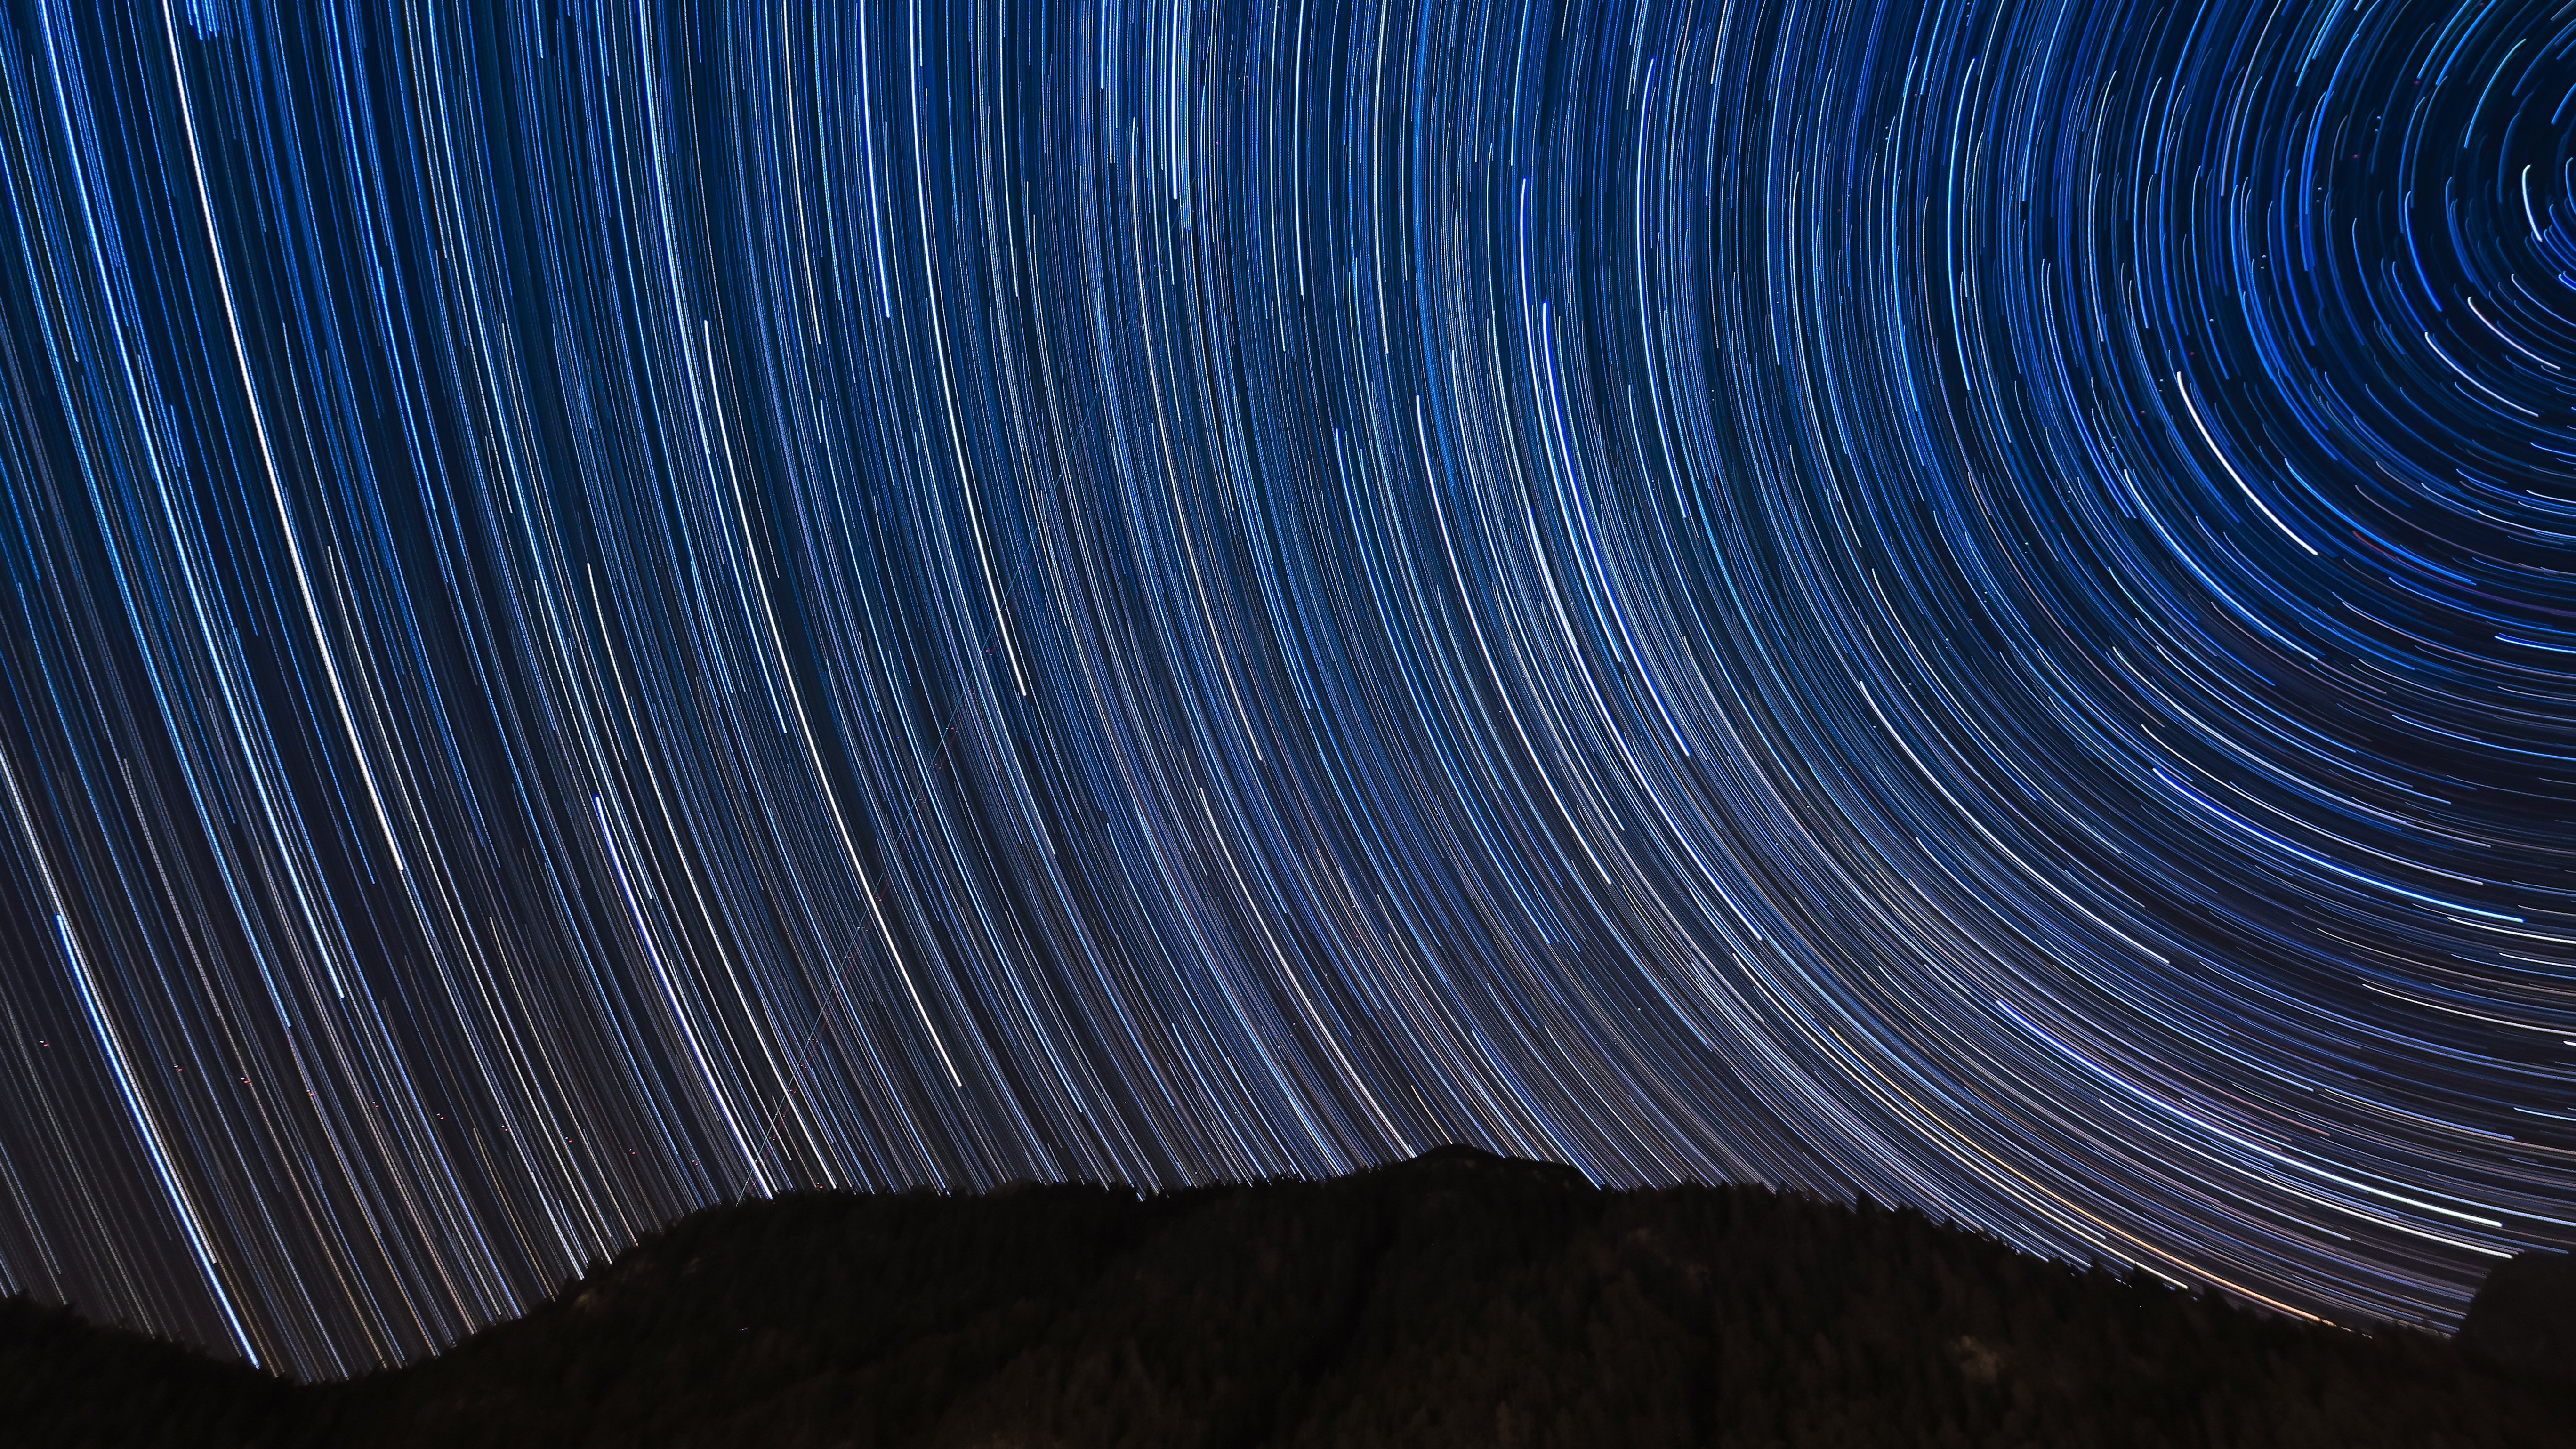
wing, wave, line, blue, material, circle